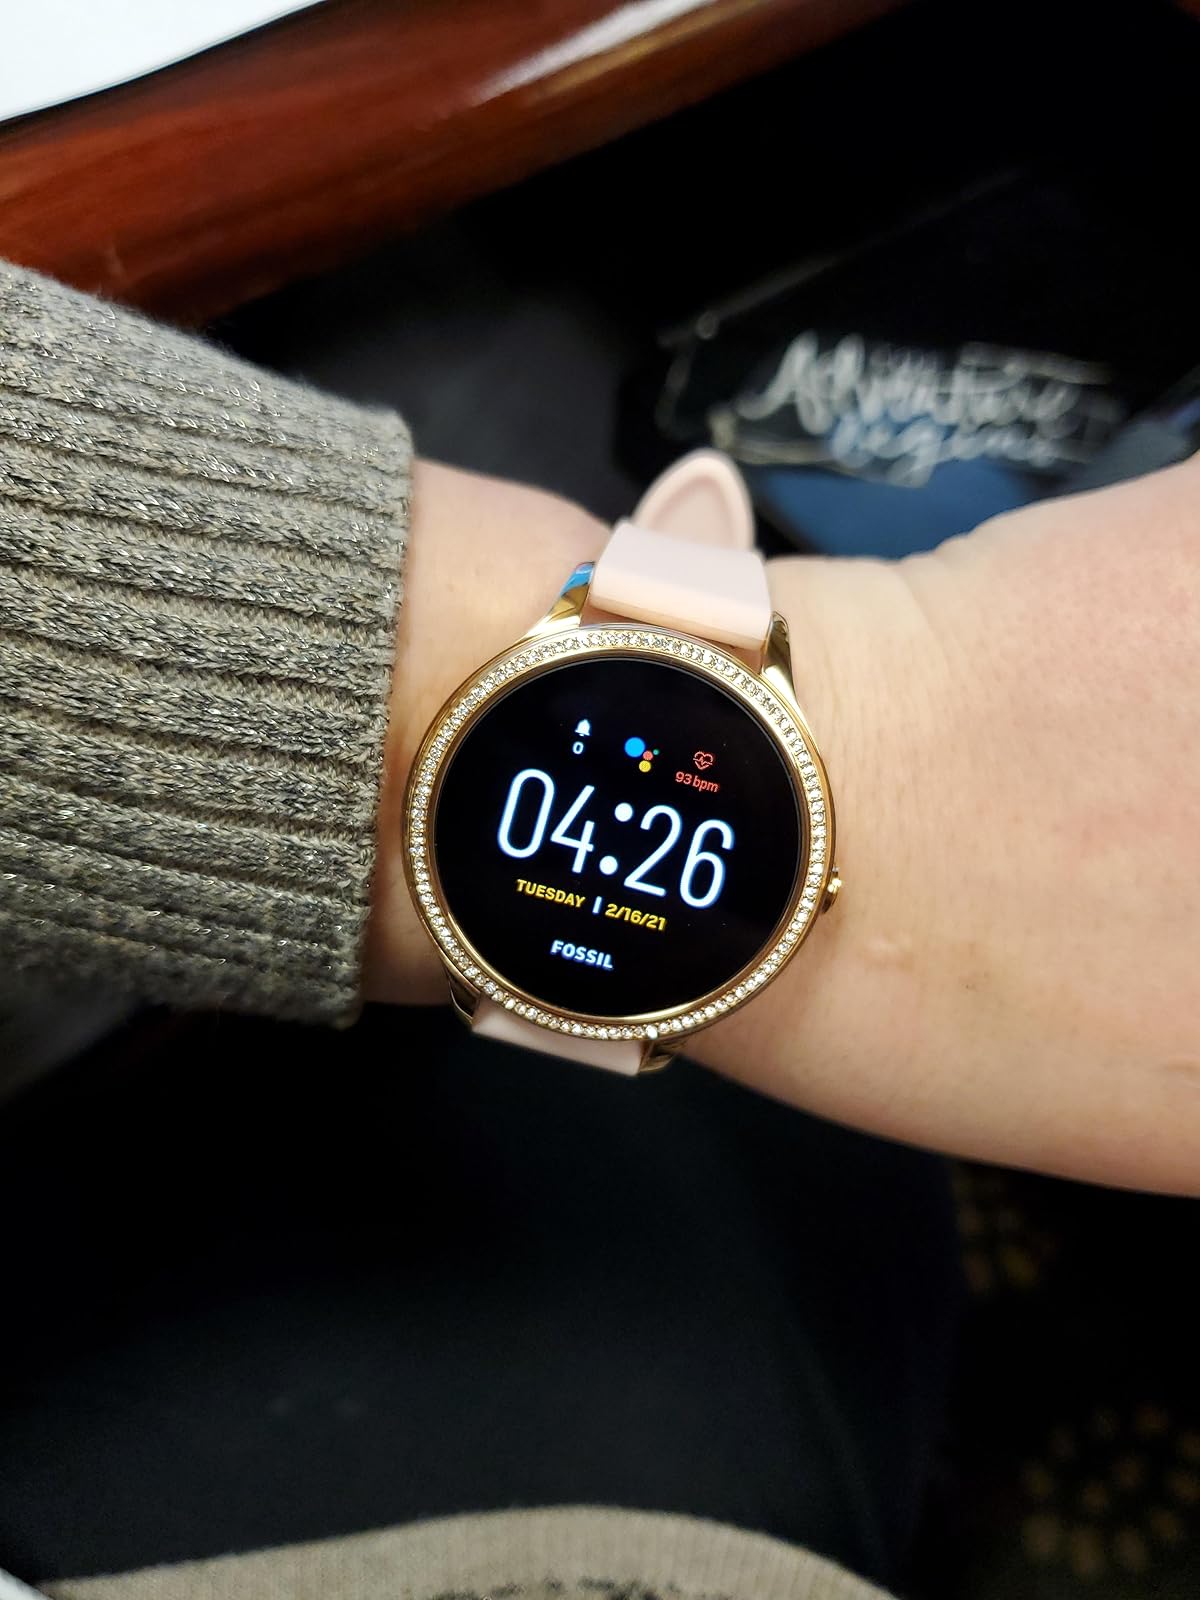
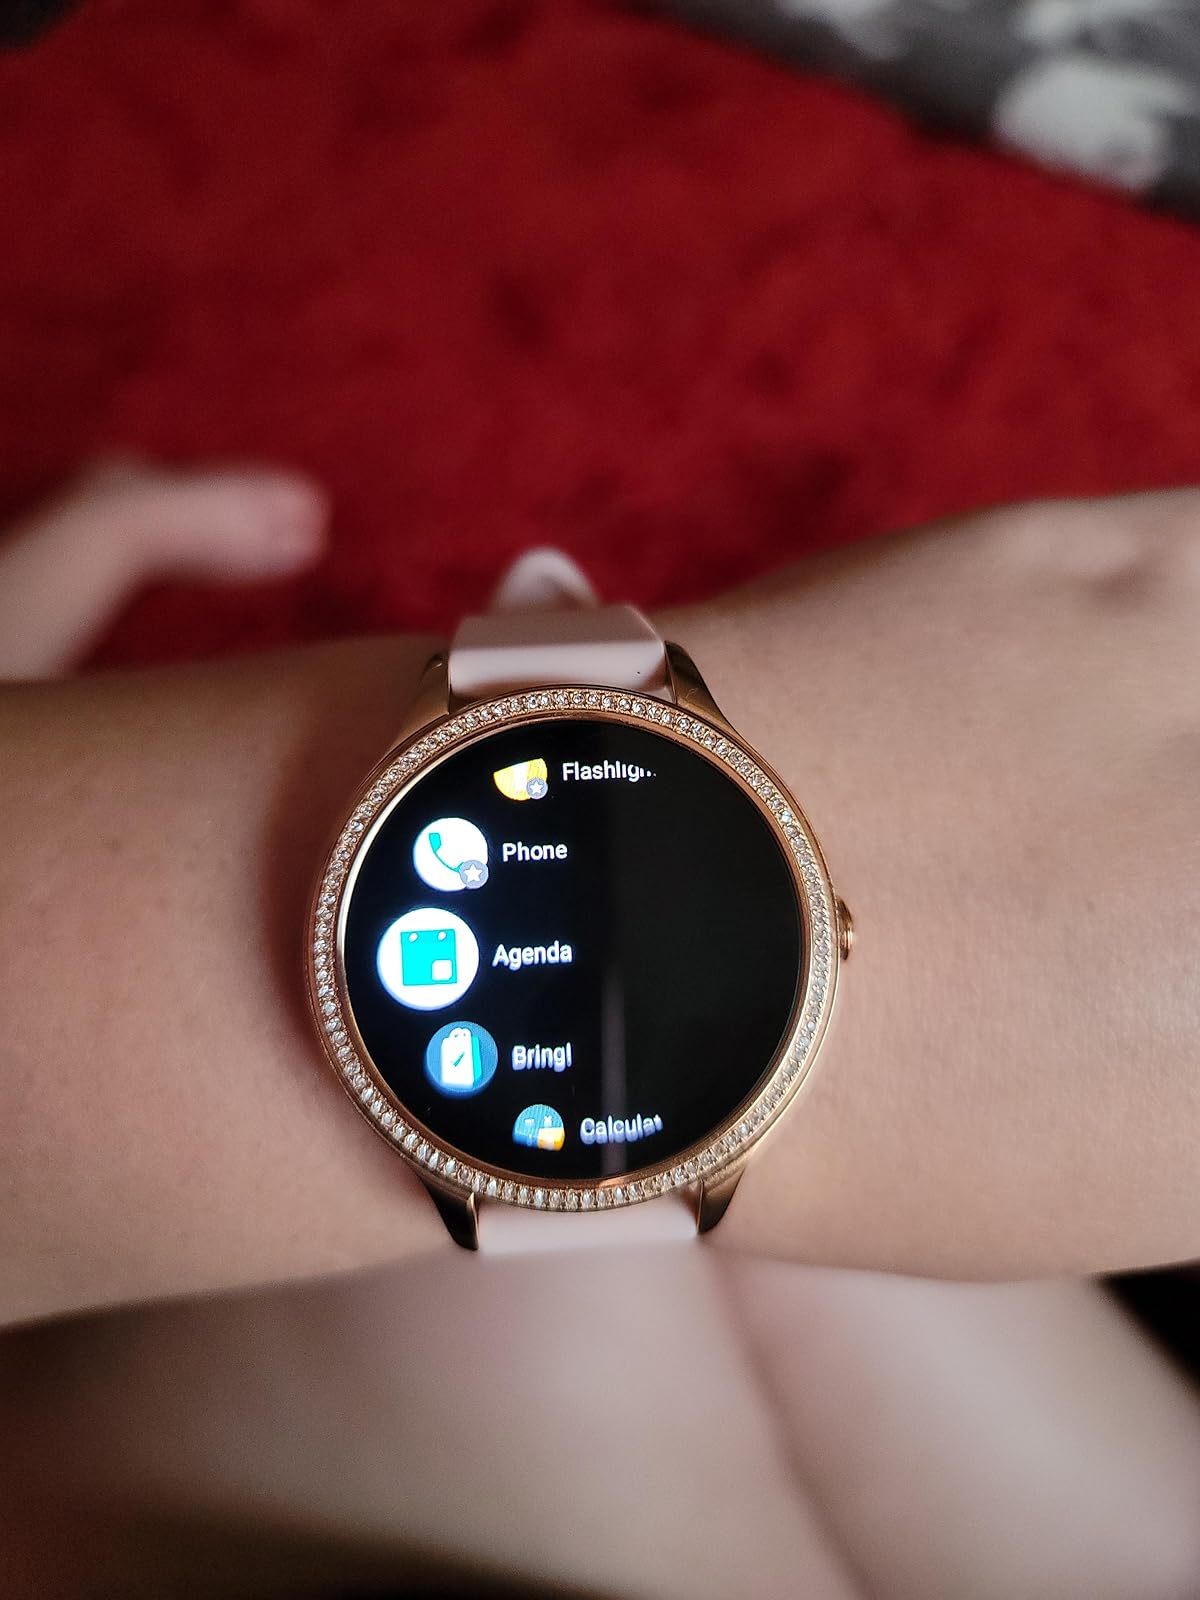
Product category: smartwatch
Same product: yes